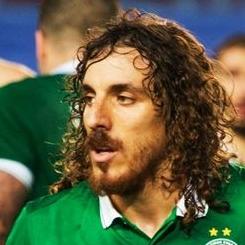
Age: 28